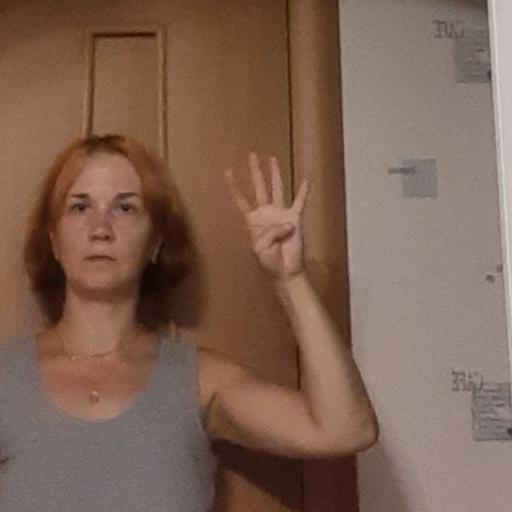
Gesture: four